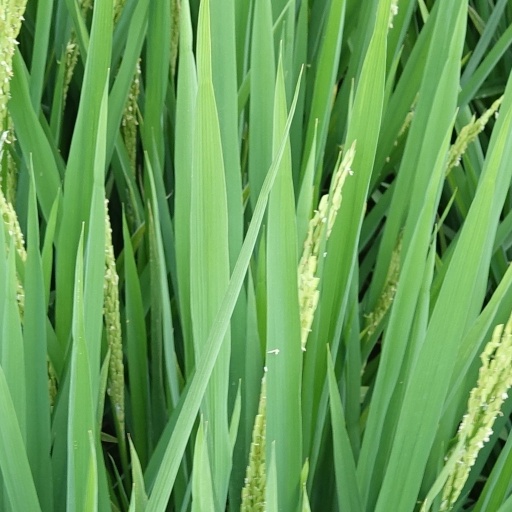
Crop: rice